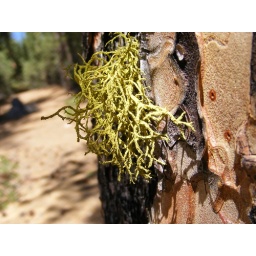
Lichen on a pine tree near La Pine Oregon.Please leave any comments or questions on my photos. Thanks.9.2.2007Nick Perla